Zuibaichi Park station

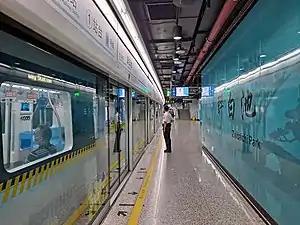
Station platform

Zuibaichi Park is a station on Line 9 of the Shanghai Metro, close to Songjiang North railway station. It began operation on December30, 2012. It is named after the nearby garden of Zuibaichi.